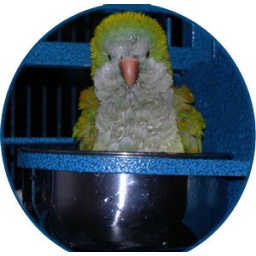
mango in his water bowl taking a bath